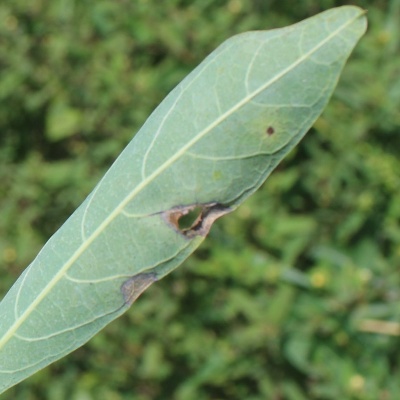
Crop: Cassava
Condition: bacterial blight